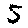
Label: 5